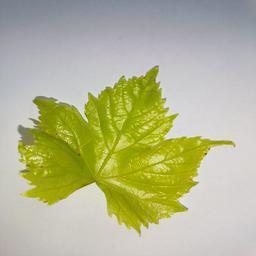
Label: Bacterial Leaf Spot